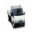
Label: truck